1917 Auckland Rugby League season

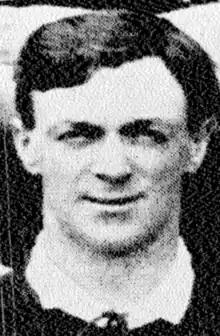
Maurice Wetherill

A match was arranged between City and Newton to raise money for retired players. George Davidson (wing) debuted for City along with 17 year old Maurice Wetherill (first five-eighth), Niccol (fullback), and S Horne (forward) who were all junior players and were asked to play for the senior side which was short immediately after they had played a match against Richmond. George Davidson would go on to play for Auckland and also represented New Zealand as a sprinter in the Antwerp Olympics. Maurice Wetherill went off to war the following year and then after his return he played for City from 1919 to 1930, playing 130 matches for them. He also played 39 games for Auckland and 20 for New Zealand. Later he moved into coaching, taking charge of City in 1930, and the Northland representative side in 1929, before becoming a referee in the 1930s, going on to referee at international level.